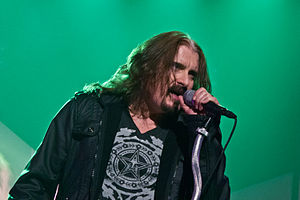
James LaBrie
James LaBrie (2012).
Kevin James LaBrie er en canadisk sanger i det amerikanske progressiv metal-band Dream Theater.